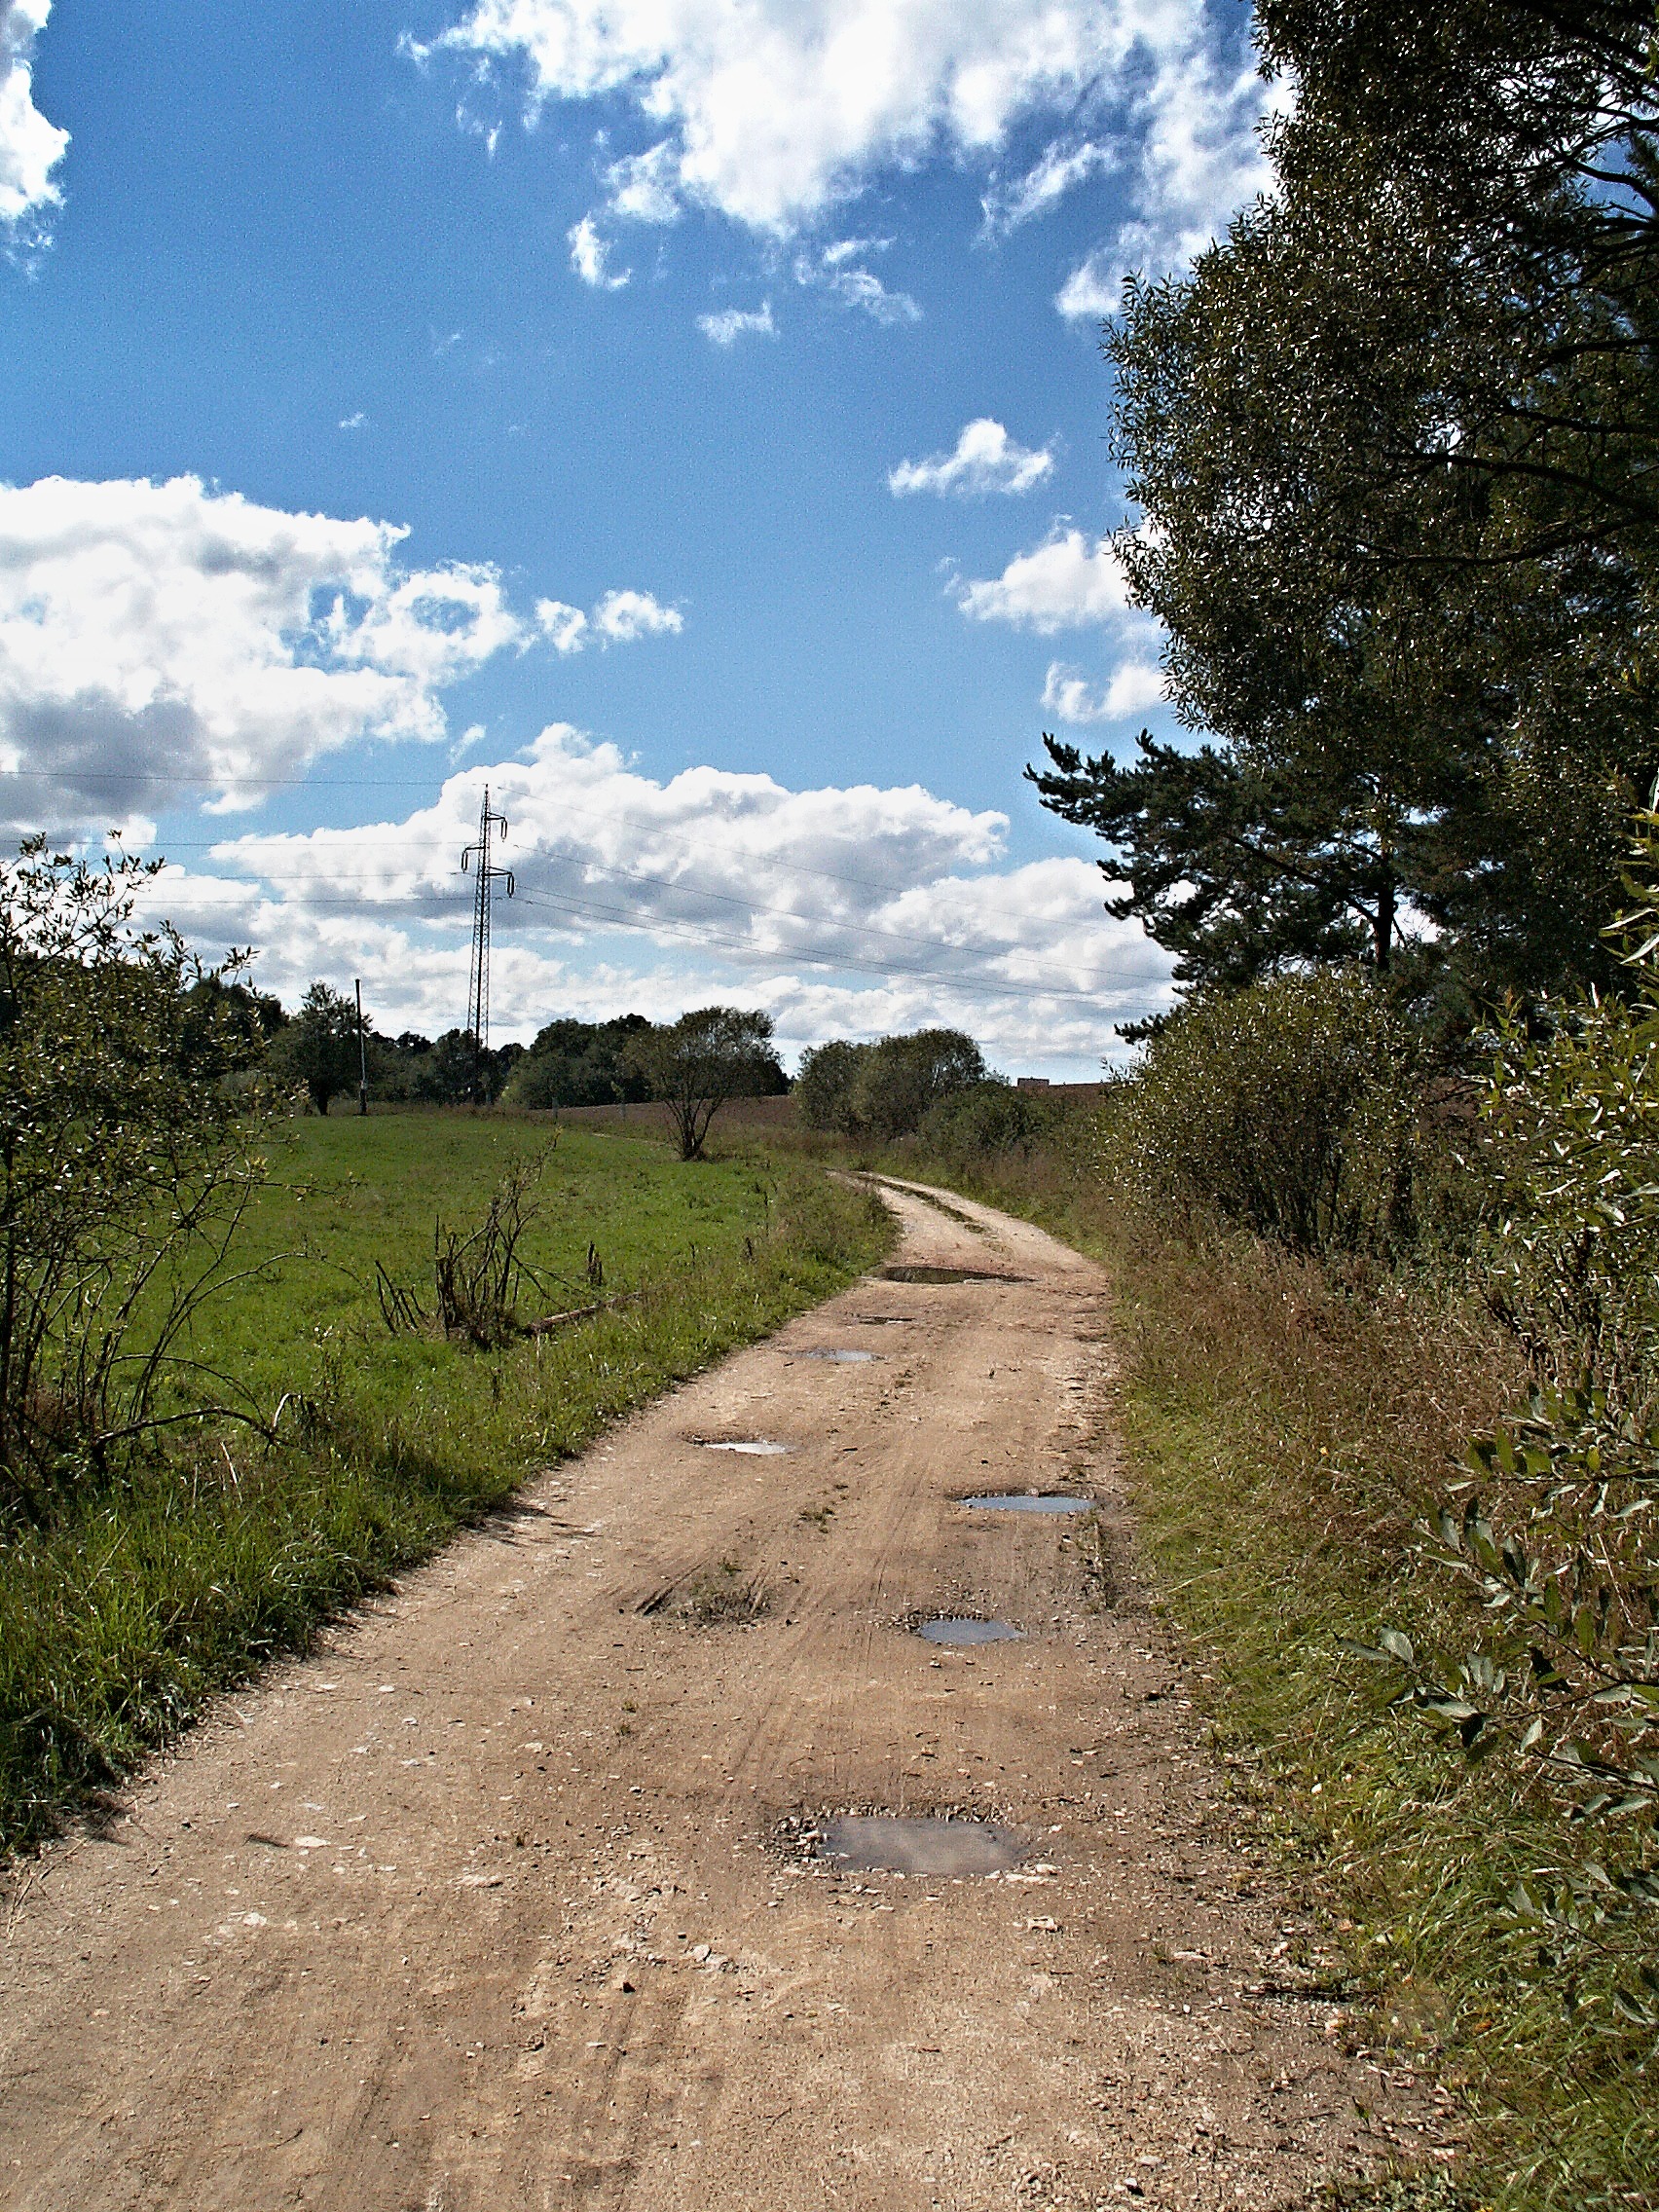
landscape, tree, forest, grass, walking, mountain, sky, road, trail, meadow, hill, summer, dirt road, puddle, soil, ridge, clouds, infrastructure, rural area, field trip